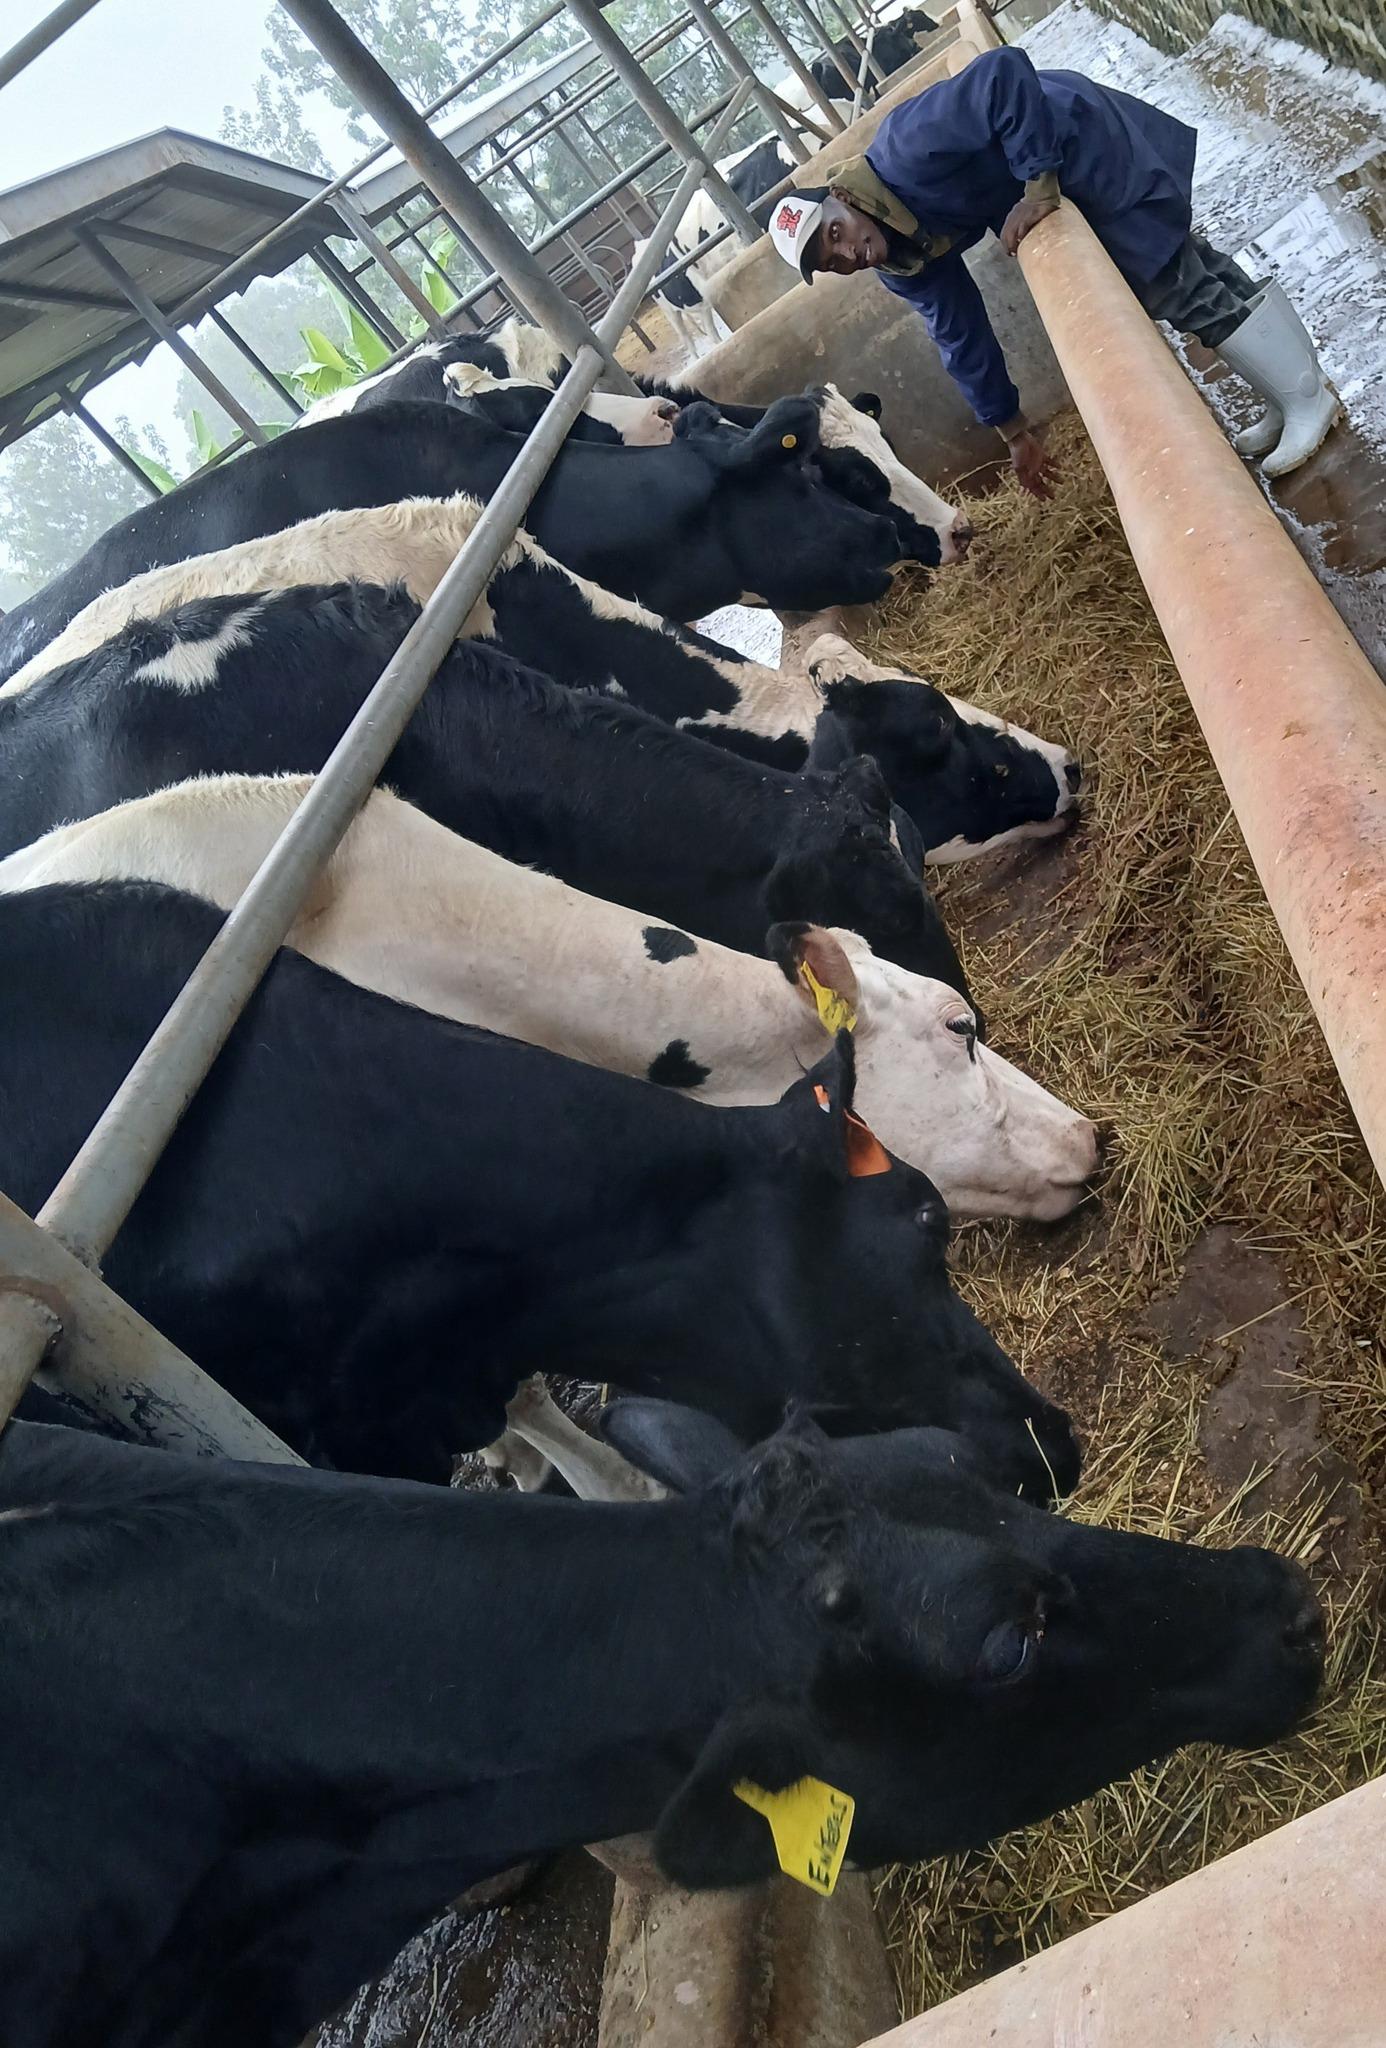
Kwa hili picha hapa ni zizini la ng'ombe ambapo Kuna ng'ombe wengi sana. Wengine wakona rangi nyeusi na rangi ya maziwa,  mchungaji ng'ombe ameinama na kuwapea nyasi, ng'ombe hawa wamewekwa tagi,(cs), kwenye masikio yao.